1882: Custer in Chains

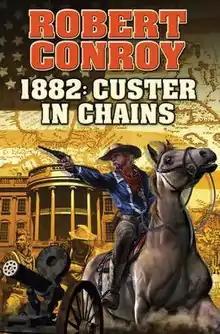

1882: Custer in Chains is an American alternate history novel written by Robert Conroy. It was first published on May 5, 2015.